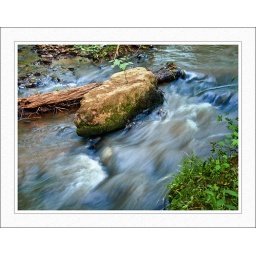
HDR photo of rock with new tree in fast water.